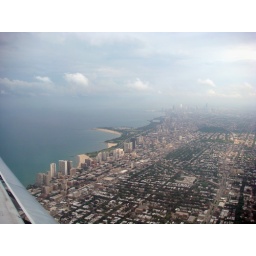
Flying in to Chicago at night, watching the lake turn the sky into blue-green smoke.